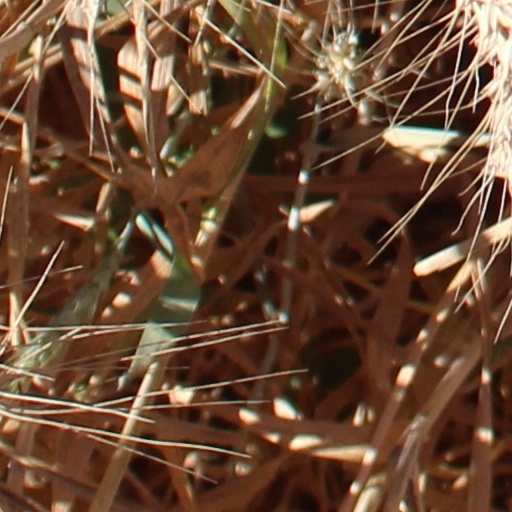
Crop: wheat